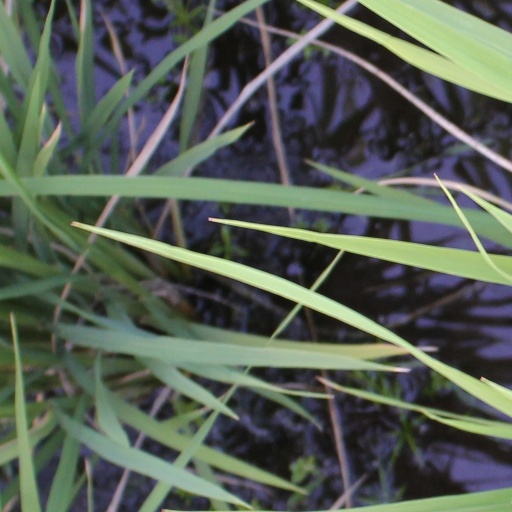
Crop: rice